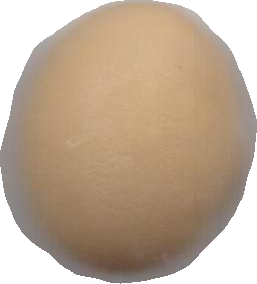
Variety: Grobogan